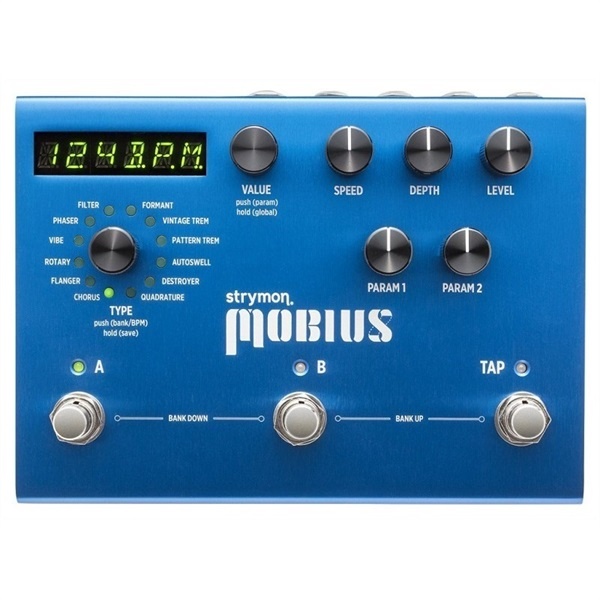
Strymon [OUTLET SALE] mobius [Multi Modulation] (Strymon) Modulation
strymon mobius Strymon releases a new studio-class modulation pedal! It includes 12 different modulation sounds with great tones and feel. 200 presets and MIDI control are available. It features a wide range of modulation sounds that will stimulate the player's creative sensibilities, from brilliant studio-quality chorus sounds to powerful projectile sounds. This is the 11th new product from the Strymon brand (including the Favorite switch), and it's definitely one to check out! Key Features and Sound Design: 12 studio-grade modulation algorithms with detailed and nuanced nuances, and 7 knob controls allow for a wide range of sound creation. Hardware and Controls - Abundant presets that can be rewritten and saved - LED display shows presets, BPM/time, and parameters - Full MIDI functionality - Metal foot switch for preset selection, effect bypass, and tap tempo ■Product Specifications ・True bypass (electronic relay switching) ・Tap division setting can be set for each preset & preset possible ・Size: 172mm x 130mm x 33mm (rear 49mm) ・Made in USA
Brand: Strymon
Category: Arts & Entertainment > Hobbies & Creative Arts > Musical Instrument & Orchestra Accessories > String Instrument Accessories > Guitar Accessories > Guitar Pedals